Rapid ʻŌhiʻa Death

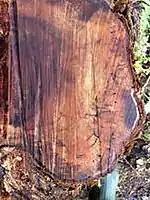
Boring beetle tunnels in Ohia tree stump. Researchers are studying if boring beetle excrement is a pathway for ROD pathogen's to spread to the Ohia trees.

"Ceratocystis huliohia": This fungal pathogen was confirmed by plant pathologist Lisa Keith and her lab team in 2014. Keith and her team asked local Hawaiians for advice before choosing the name "Ceratocystis huliohia" for the fungal organism. "Huliohia" means that it changes the natural state of Ōhia). This fungal pathogen has been found to create a canker disease beneath the bark that slowly spreads throughout the water-conducting tissue within the tree, leading to wilting leaves, dried out branches and ultimately, the death of the tree. In both ROD fungal pathogens, signs of the disease have been shown in the outer ring of the cut trunk. Additionally, scientists have found through systematic dissections of the tree that the darkest portion of the bark is where the fungus has entered, and that predominantly the fungus has been found that the disease grows quicker up the stem of the tree than down it. Researchers have also been studying how the excrement created by boring beetles within the Ōhia trees can be used as a pathway for both pathogens of ROD.